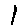
Label: 1